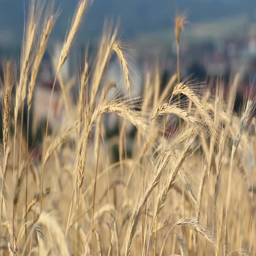
wheat field waving on the wind , close up , shallow depth of field